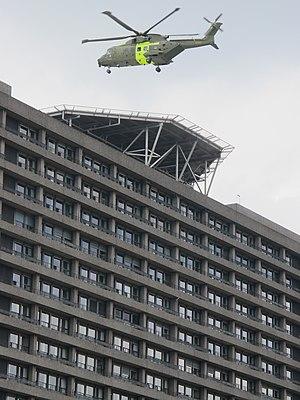
Rigshospitalet est l'un des principaux hôpitaux du Danemark et l'hôpital le plus spécialisé de Copenhague. Il a pour voisin le Panum Instituttet, faculté des sciences de la médecine de l'Université de Copenhague. En tant que centre hospitalier universitaire, il fait partie du réseau de la Copenhagen University Hospital.